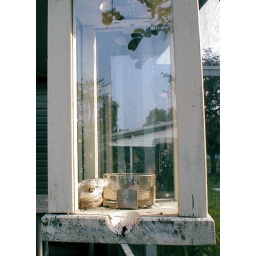
she spent her days sleeping in this candle box 2 Winters in a row.